Media in Manchester

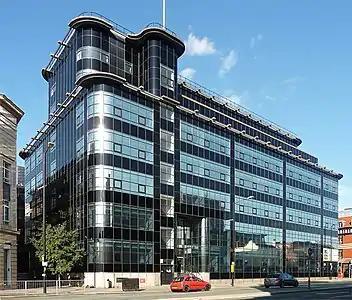
The Daily Express Building, Manchester, built in the 1930s but since vacated by the Daily Express. Newspaper printing still takes place at the building

Between 1956 and 1969, the old Capitol Theatre at the junction of Parrs Wood Road and School Lane served as the northern studios of ITV station ABC Weekend Television. Early episodes of "The Avengers" and programmes such as "Opportunity Knocks" were made in the studios. ABC ceased to use the site in 1968 when it lost its ITV franchise, on its merger with fellow ITV company Rediffusion. The site was then used briefly by Yorkshire Television until its own facilities in Leeds were ready. In 1971, the studios were acquired by Manchester Polytechnic, who used it for cinema, television studies and theatre. The building was demolished in the late 1990s to make way for a residential development, but the name lives on in the form of a new theatre space in the heart of the M.M.U. campus in the All Saints area along Oxford Road, just to the south of Manchester city centre.